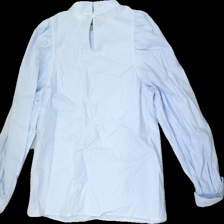
View: back
Type: Blouse
Category: Ladies
Brand: Holly And Whyte (Lindex)
Colors: Blue, White
Material: 100% Cotton
Pattern: Striped
Cut: Regular, C-collar
Size: 42
Season: All
Price range: 50-100
Recommended usage: Reuse
Description: white and blue striped blouse